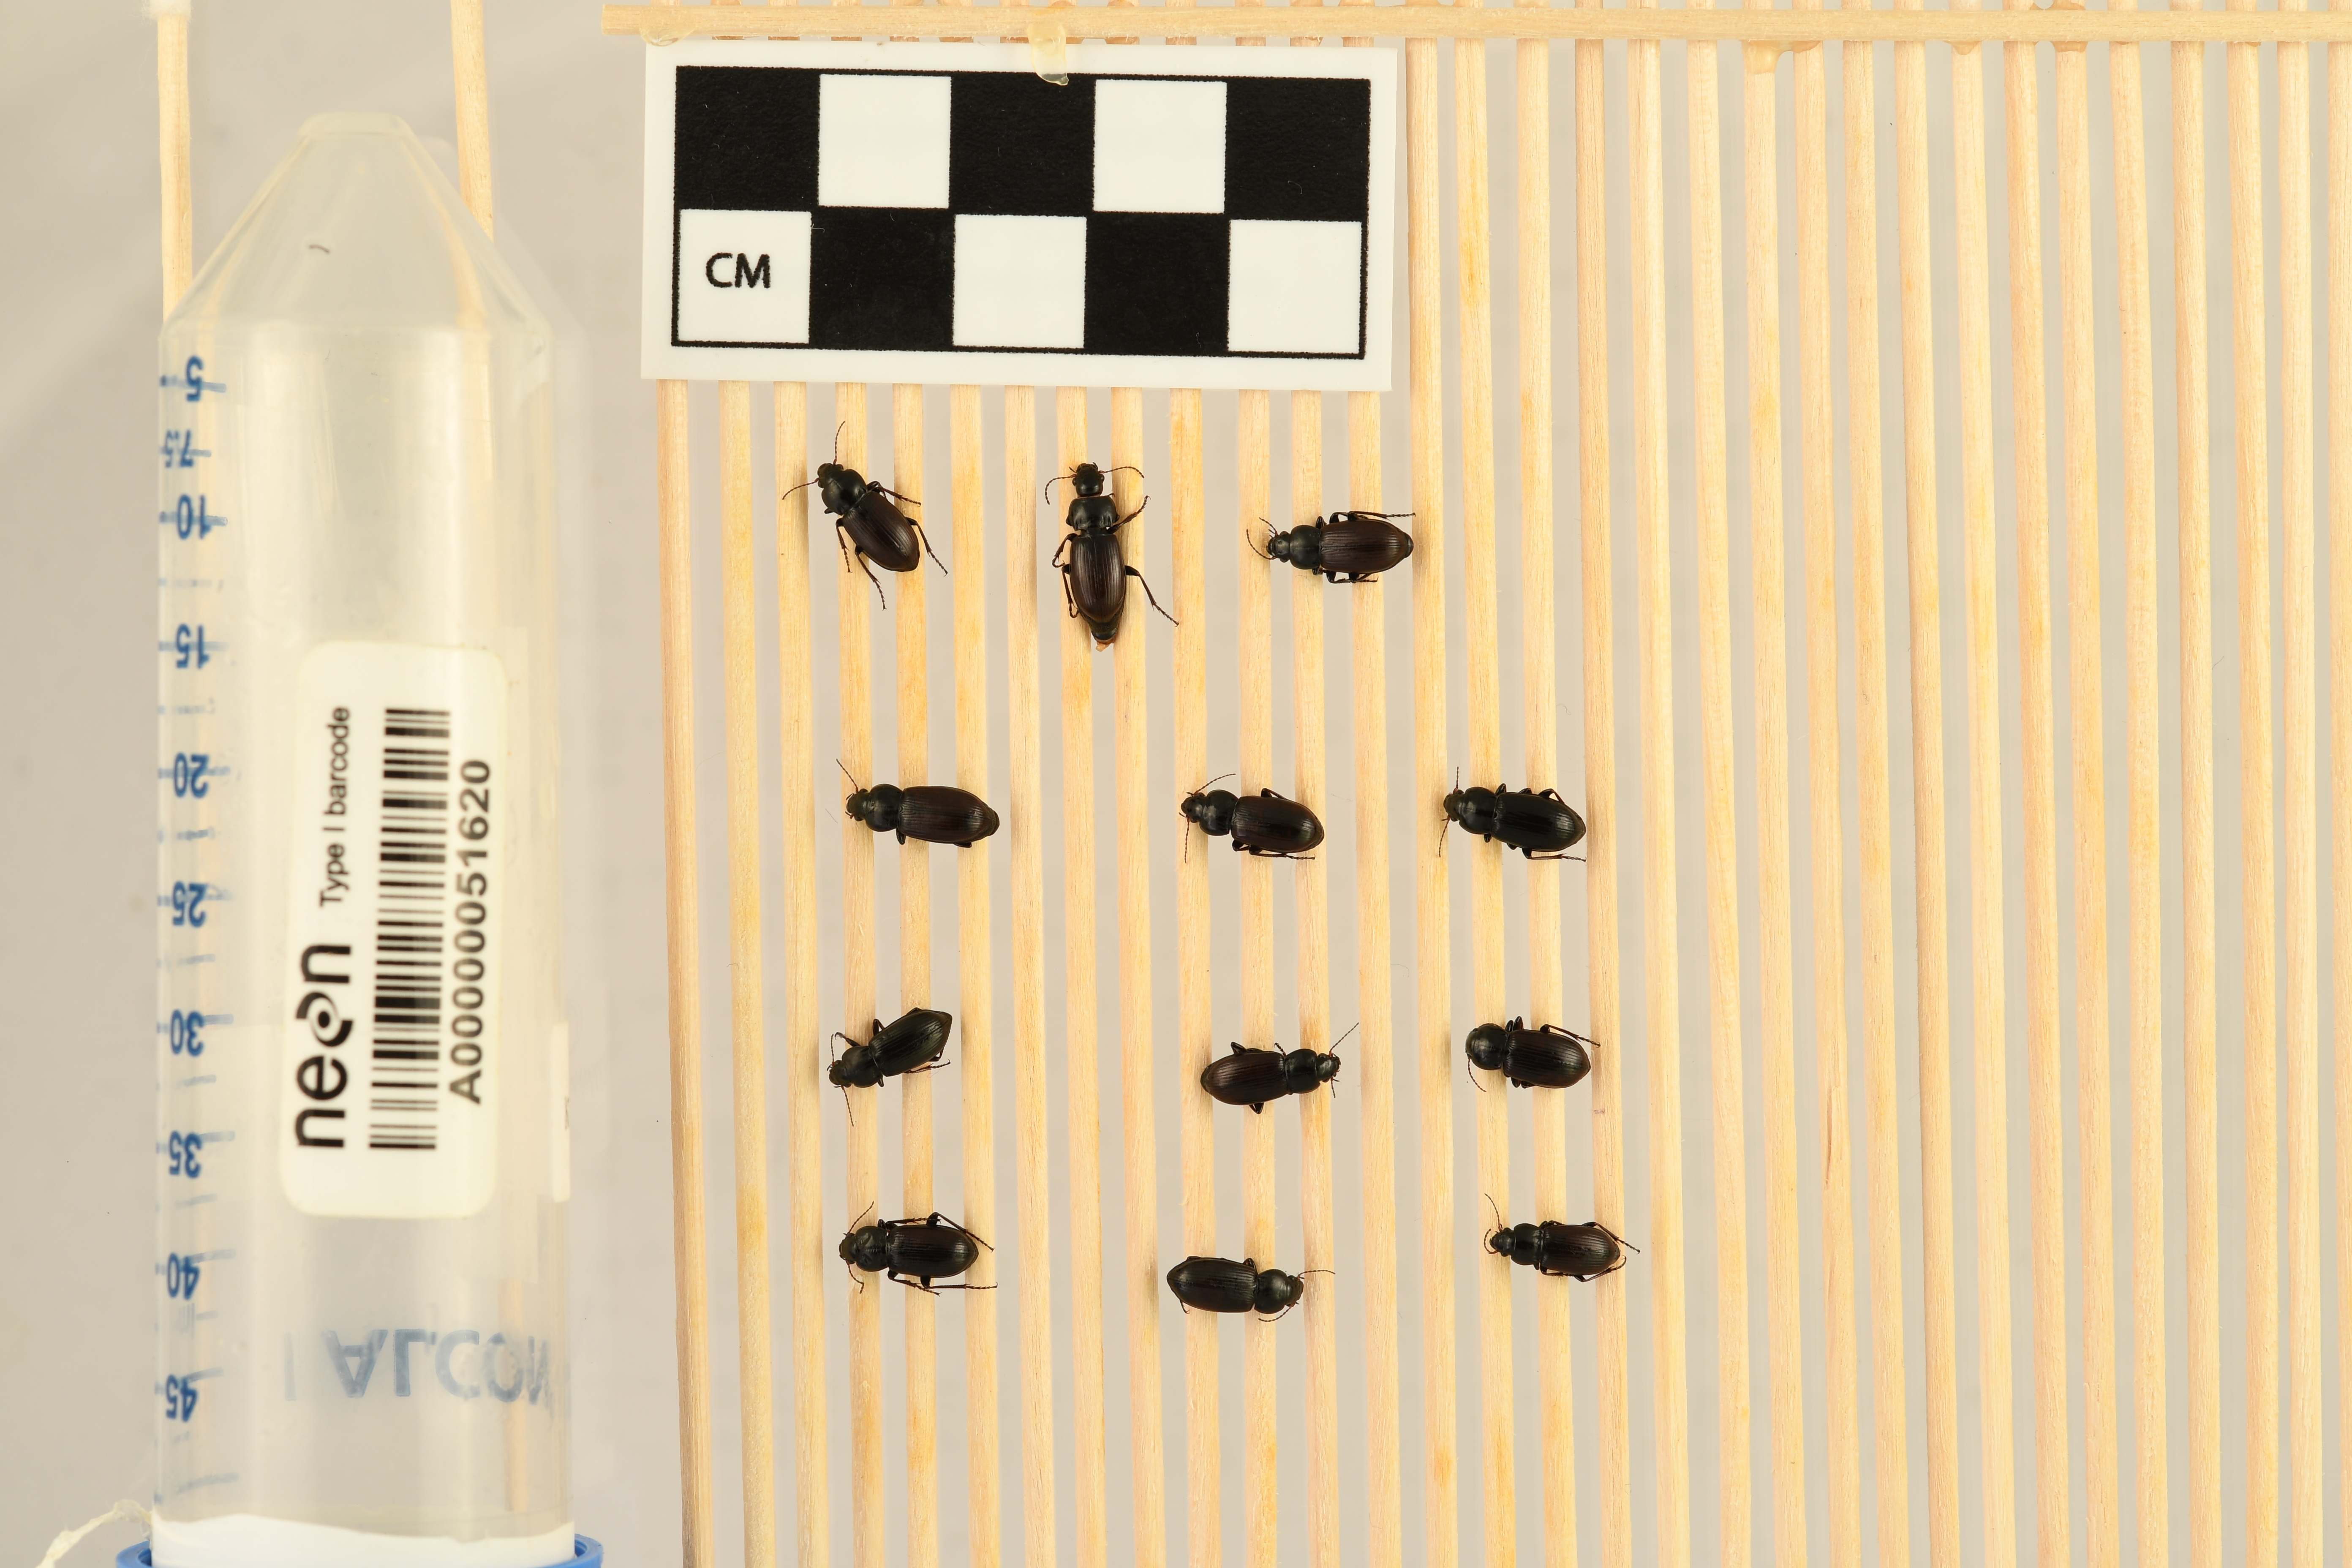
Amara alpina — Niwot Ridge NEON, plot NIWO_006. Beetle 1, ElytraLength: 0.6455 cm (lying flat: Yes)

Amara alpina — Niwot Ridge NEON, plot NIWO_006. Beetle 1, ElytraWidth: 0.3412 cm (lying flat: Yes)

Amara alpina — Niwot Ridge NEON, plot NIWO_006. Beetle 2, ElytraLength: 0.6702 cm (lying flat: Yes)

Amara alpina — Niwot Ridge NEON, plot NIWO_006. Beetle 2, ElytraWidth: 0.3518 cm (lying flat: Yes)

Amara alpina — Niwot Ridge NEON, plot NIWO_006. Beetle 3, ElytraLength: 0.6668 cm (lying flat: Yes)

Amara alpina — Niwot Ridge NEON, plot NIWO_006. Beetle 3, ElytraWidth: 0.3421 cm (lying flat: Yes)

Amara alpina — Niwot Ridge NEON, plot NIWO_006. Beetle 4, ElytraLength: 0.6974 cm (lying flat: Yes)

Amara alpina — Niwot Ridge NEON, plot NIWO_006. Beetle 4, ElytraWidth: 0.3449 cm (lying flat: Yes)

Amara alpina — Niwot Ridge NEON, plot NIWO_006. Beetle 5, ElytraLength: 0.6765 cm (lying flat: Yes)

Amara alpina — Niwot Ridge NEON, plot NIWO_006. Beetle 5, ElytraWidth: 0.317 cm (lying flat: Yes)

Amara alpina — Niwot Ridge NEON, plot NIWO_006. Beetle 6, ElytraLength: 0.688 cm (lying flat: Yes)

Amara alpina — Niwot Ridge NEON, plot NIWO_006. Beetle 6, ElytraWidth: 0.3578 cm (lying flat: Yes)

Amara alpina — Niwot Ridge NEON, plot NIWO_006. Beetle 7, ElytraLength: 0.6528 cm (lying flat: Yes)

Amara alpina — Niwot Ridge NEON, plot NIWO_006. Beetle 7, ElytraWidth: 0.306 cm (lying flat: Yes)

Amara alpina — Niwot Ridge NEON, plot NIWO_006. Beetle 8, ElytraLength: 0.6016 cm (lying flat: Yes)

Amara alpina — Niwot Ridge NEON, plot NIWO_006. Beetle 8, ElytraWidth: 0.3264 cm (lying flat: Yes)

Amara alpina — Niwot Ridge NEON, plot NIWO_006. Beetle 9, ElytraLength: 0.6555 cm (lying flat: Yes)

Amara alpina — Niwot Ridge NEON, plot NIWO_006. Beetle 9, ElytraWidth: 0.3492 cm (lying flat: Yes)

Amara alpina — Niwot Ridge NEON, plot NIWO_006. Beetle 10, ElytraLength: 0.658 cm (lying flat: Yes)

Amara alpina — Niwot Ridge NEON, plot NIWO_006. Beetle 10, ElytraWidth: 0.3422 cm (lying flat: Yes)

Amara alpina — Niwot Ridge NEON, plot NIWO_006. Beetle 11, ElytraLength: 0.6748 cm (lying flat: Yes)

Amara alpina — Niwot Ridge NEON, plot NIWO_006. Beetle 11, ElytraWidth: 0.3362 cm (lying flat: Yes)

Amara alpina — Niwot Ridge NEON, plot NIWO_006. Beetle 12, ElytraLength: 0.5638 cm (lying flat: Yes)

Amara alpina — Niwot Ridge NEON, plot NIWO_006. Beetle 12, ElytraWidth: 0.3168 cm (lying flat: Yes)